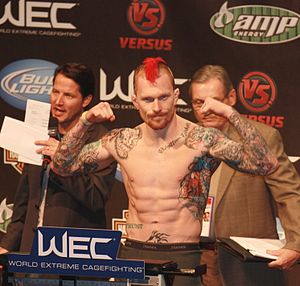
World Extreme Cagefighting
Weigh-In til WEC 53
World Extreme Cagefighting var en amerikansk Mixed martial arts-organisation der var aktiv fra 2001 til 2010. I begyndelsen af 2011 fusionerede organisationen sammen med Ultimate Fighting Championship.